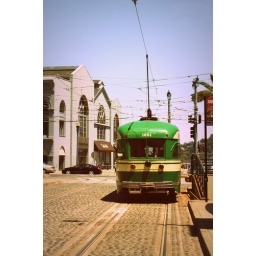
green street car in s.f.